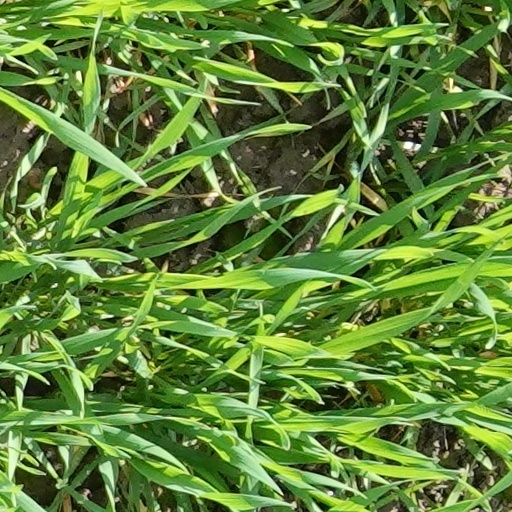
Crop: wheat